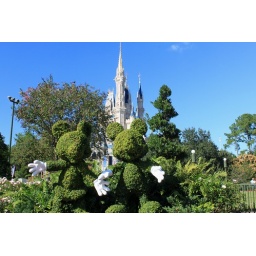
Mickey and minnie topiary. Taken in the plaza rose garden located between cinderella's castle and tomorrowland